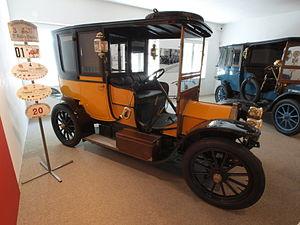
La Fiat Tipo 1, aussi connue sous le nom 12-15 HP, était un véhicule automobile fabriqué par le constructeur italien Fiat de 1910 à 1915.